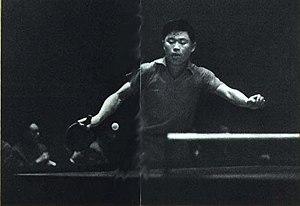
Xu Yinsheng est un pongiste chinois, champion du monde à 4 reprises, et ancien président de la fédération internationale de tennis de table entre 1995 et 1999. Le Canadien Adham Sharara lui a succédé à ce poste.